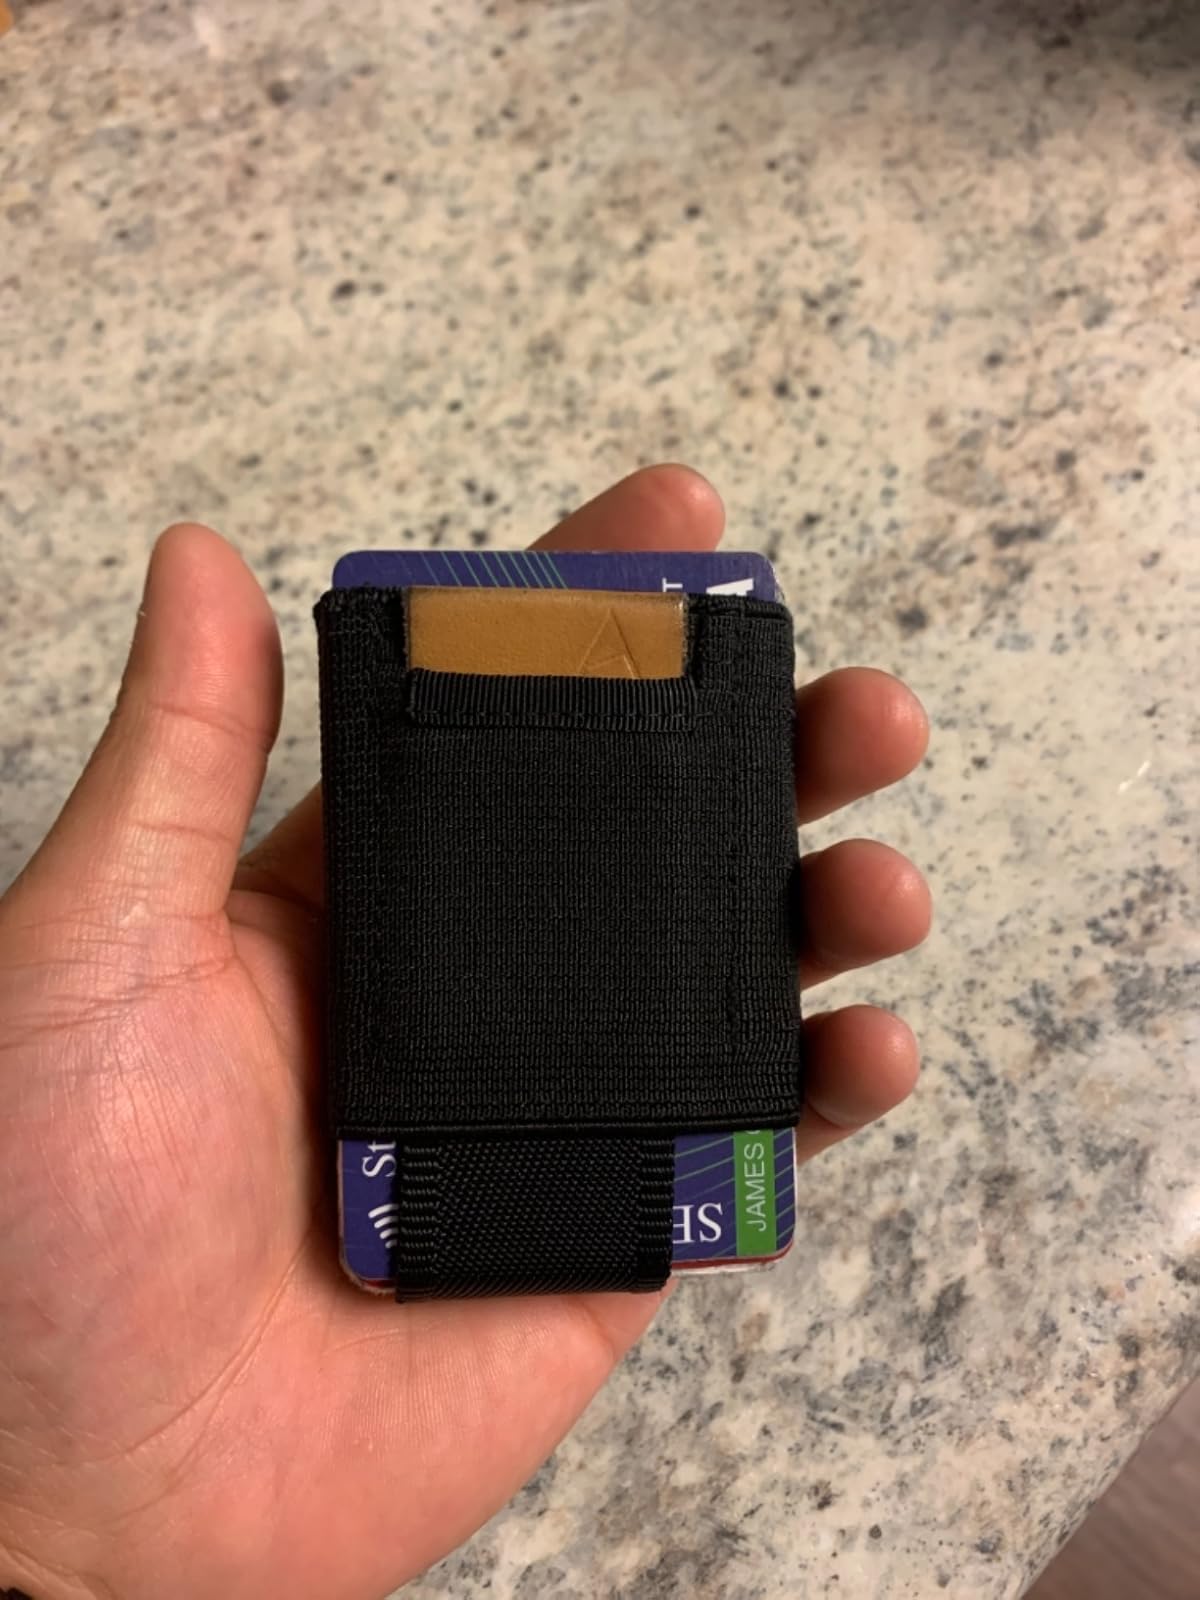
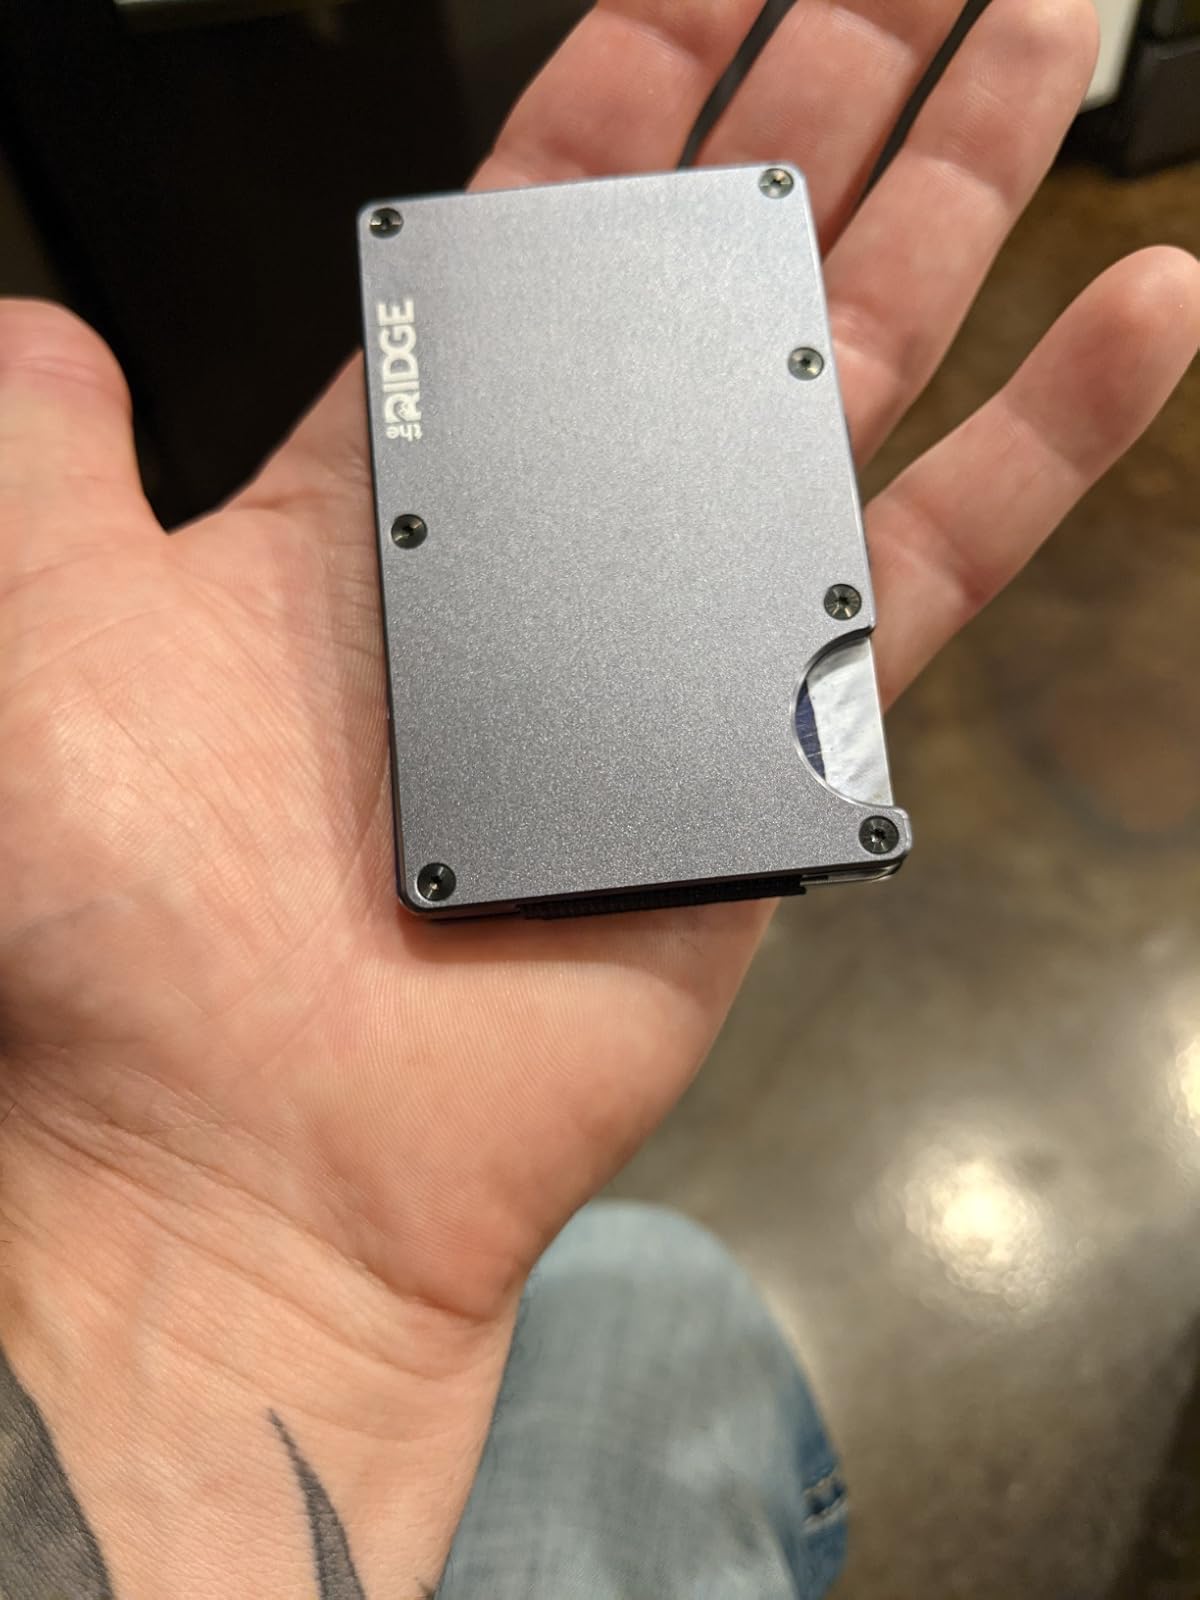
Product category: accessories_wallet
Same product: no